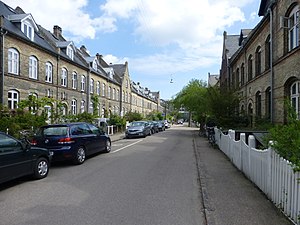
Strandvejskvarteret
Berggreensgade.
Strandvejskvarteret består af 393 byggeforeningshuse på et areal på cirka 70.000 m², umiddelbart vest for Svanemøllen Station på Ydre Østerbro i København.